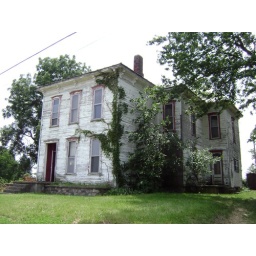
A view of the westerly side of the abandoned/for sale wooden house on Route 36 in Baker.